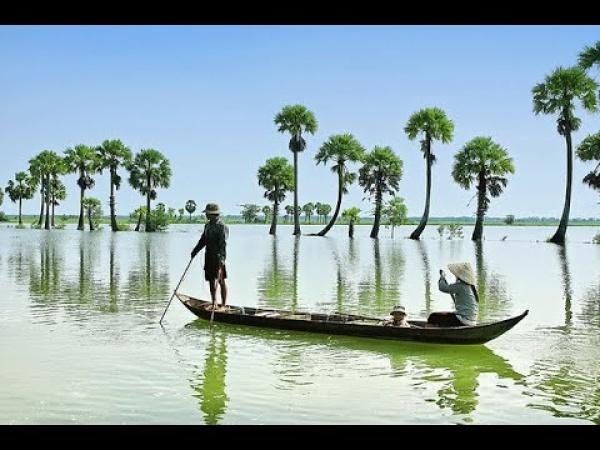
có hai người đang ngồi trên một chiếc xuồng